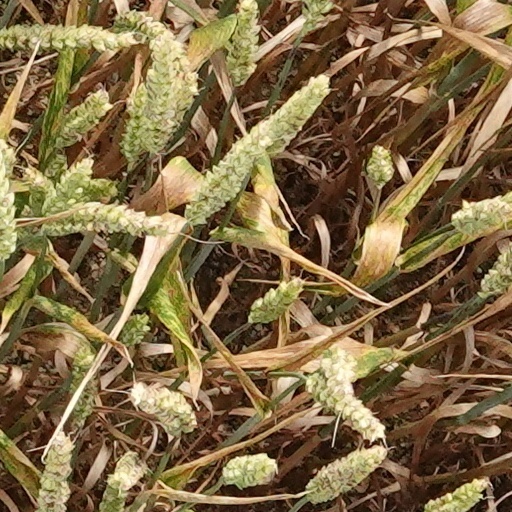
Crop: wheat